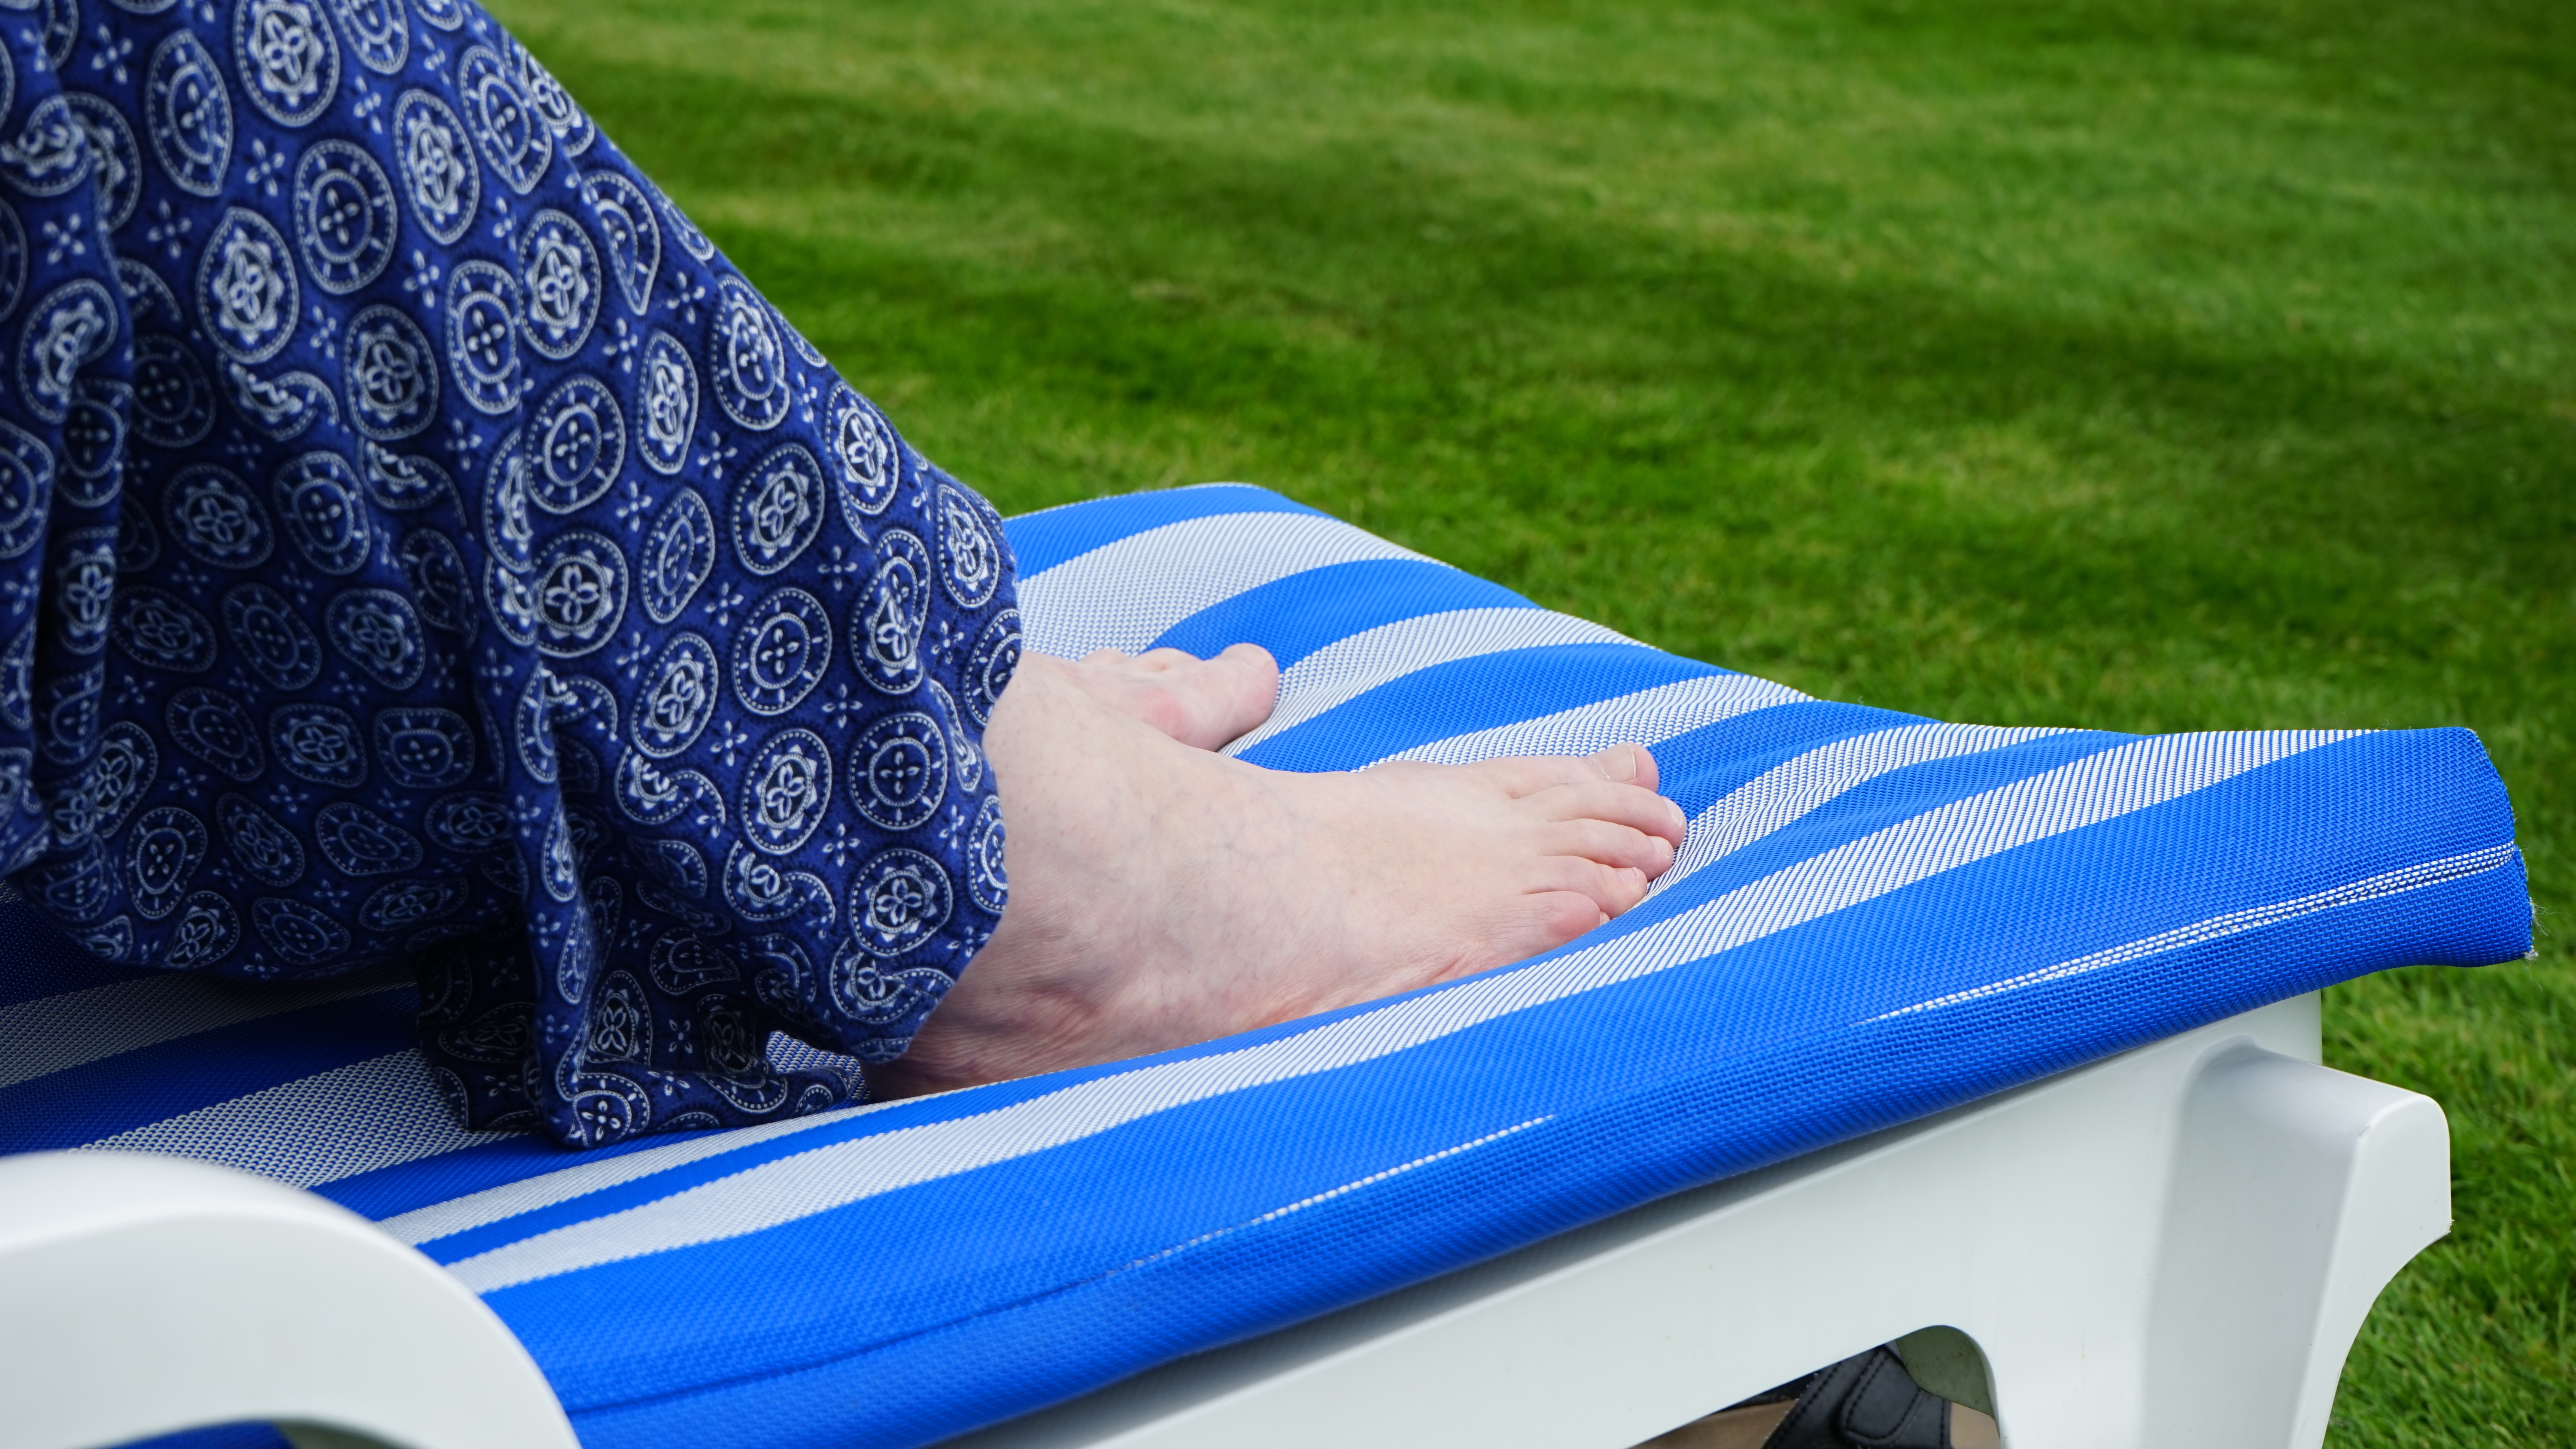
nature, shoe, woman, lawn, play, feet, summer, female, leg, idyllic, relax, foot, sitting, holiday, blue, rest, furniture, leisure, lounge, barefoot, outdoors, relaxation, footwear, resting, comfortable, wellness, human positions